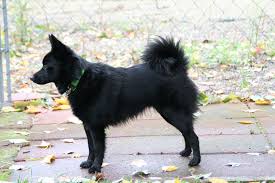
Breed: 201-n000024-schipperke